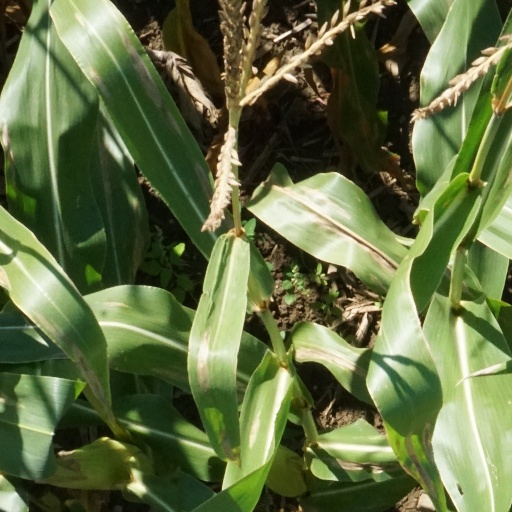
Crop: maize; corn